Annual Cyclopaedia

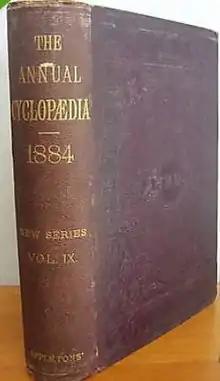

Appleton also published a six volume biographical compendium, many of whose articles are linked in Wikipedia: